Trio for Strings

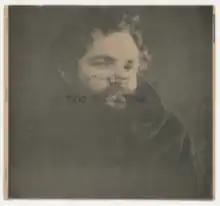
Lithograph of "Trio for Strings" (1958), printed c. 1962–63.

Trio for Strings is a 1958 composition for violin, viola, and cello by American composer La Monte Young. It consists almost entirely of sustained tones and rests, and represents Young's first full embrace of "static" composition. It has been described as a central work of musical minimalism.